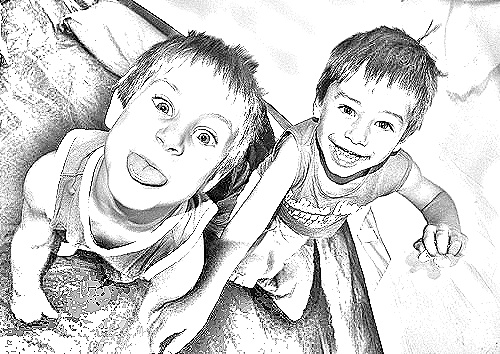
Portrait style: Sketch Portrait